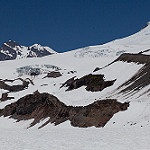
Label: glacier